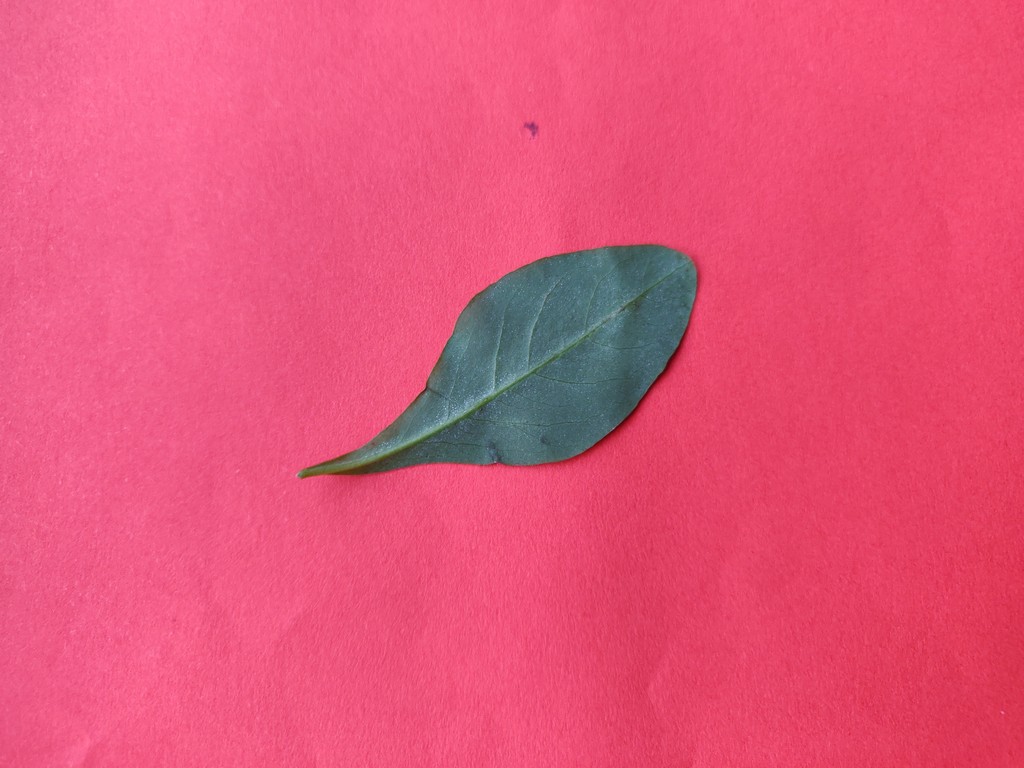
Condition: Healthy
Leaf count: single
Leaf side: back